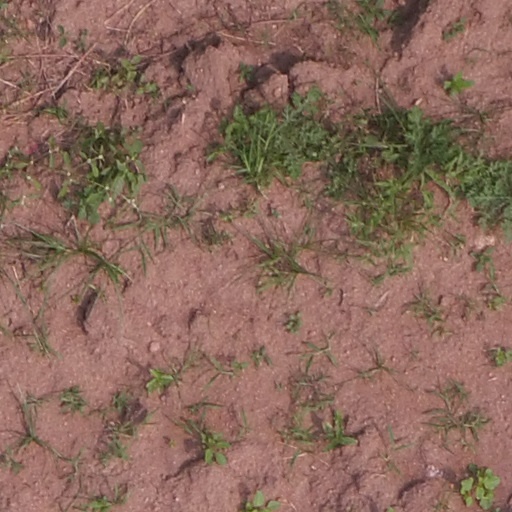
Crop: maize; corn